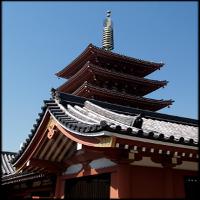
Weather: sun or clear